Cultural impact of Elvis Presley

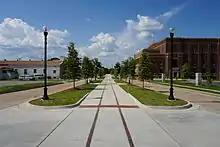
Elvis Presley Avenue in Shreveport, Louisiana

Presley sang hard-driving rock and roll, rockabilly dance songs, and ballads, laying a commercial foundation upon which other rock musicians would build their careers. African-American performers such as Big Joe Turner, Wynonie Harris and Fats Domino came to national prominence after Presley's acceptance among mass audiences of white American adults. Singers like Jerry Lee Lewis, the Everly Brothers, Chuck Berry, Bo Diddley, Little Richard, Buddy Holly, Johnny Cash, Roy Orbison, and others immediately followed in his wake. John Lennon commented the day after the Beatles visited the singer at his home: "The only person that we wanted to meet in the United States of America was Elvis Presley. You can't imagine what a thrill that was last night. Nothing really affected me until I heard Elvis. If there hadn't been an Elvis, there wouldn't have been the Beatles."